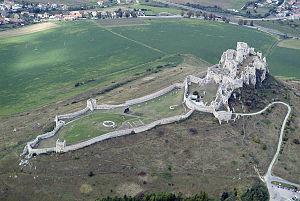
Le château de Spiš en Slovaquie orientale est l'un des plus importants sites fortifiés d'Europe centrale. Le château, aujourd'hui en ruines, se trouve au-dessus du village de Žehra dans la région de Spiš, dans le district de Spišská Nová Ves. Il fut ajouté à la liste des sites du patrimoine mondial de l'UNESCO en 1993.